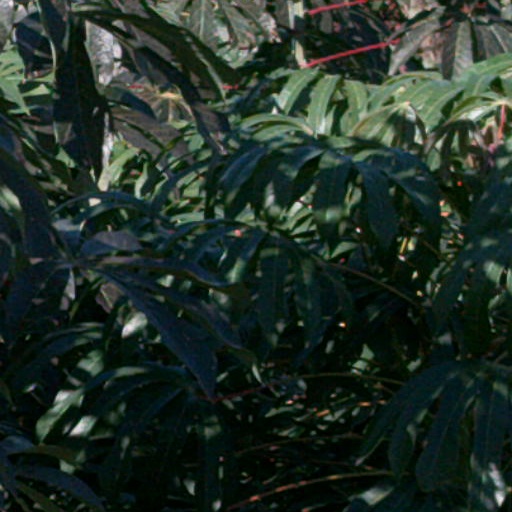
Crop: cassava